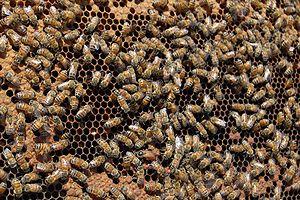
L'eusocialité est un mode d'organisation sociale chez certains animaux suivant lequel un même groupe d'individus vivant ensemble est divisé en castes d'individus fertiles et non fertiles.